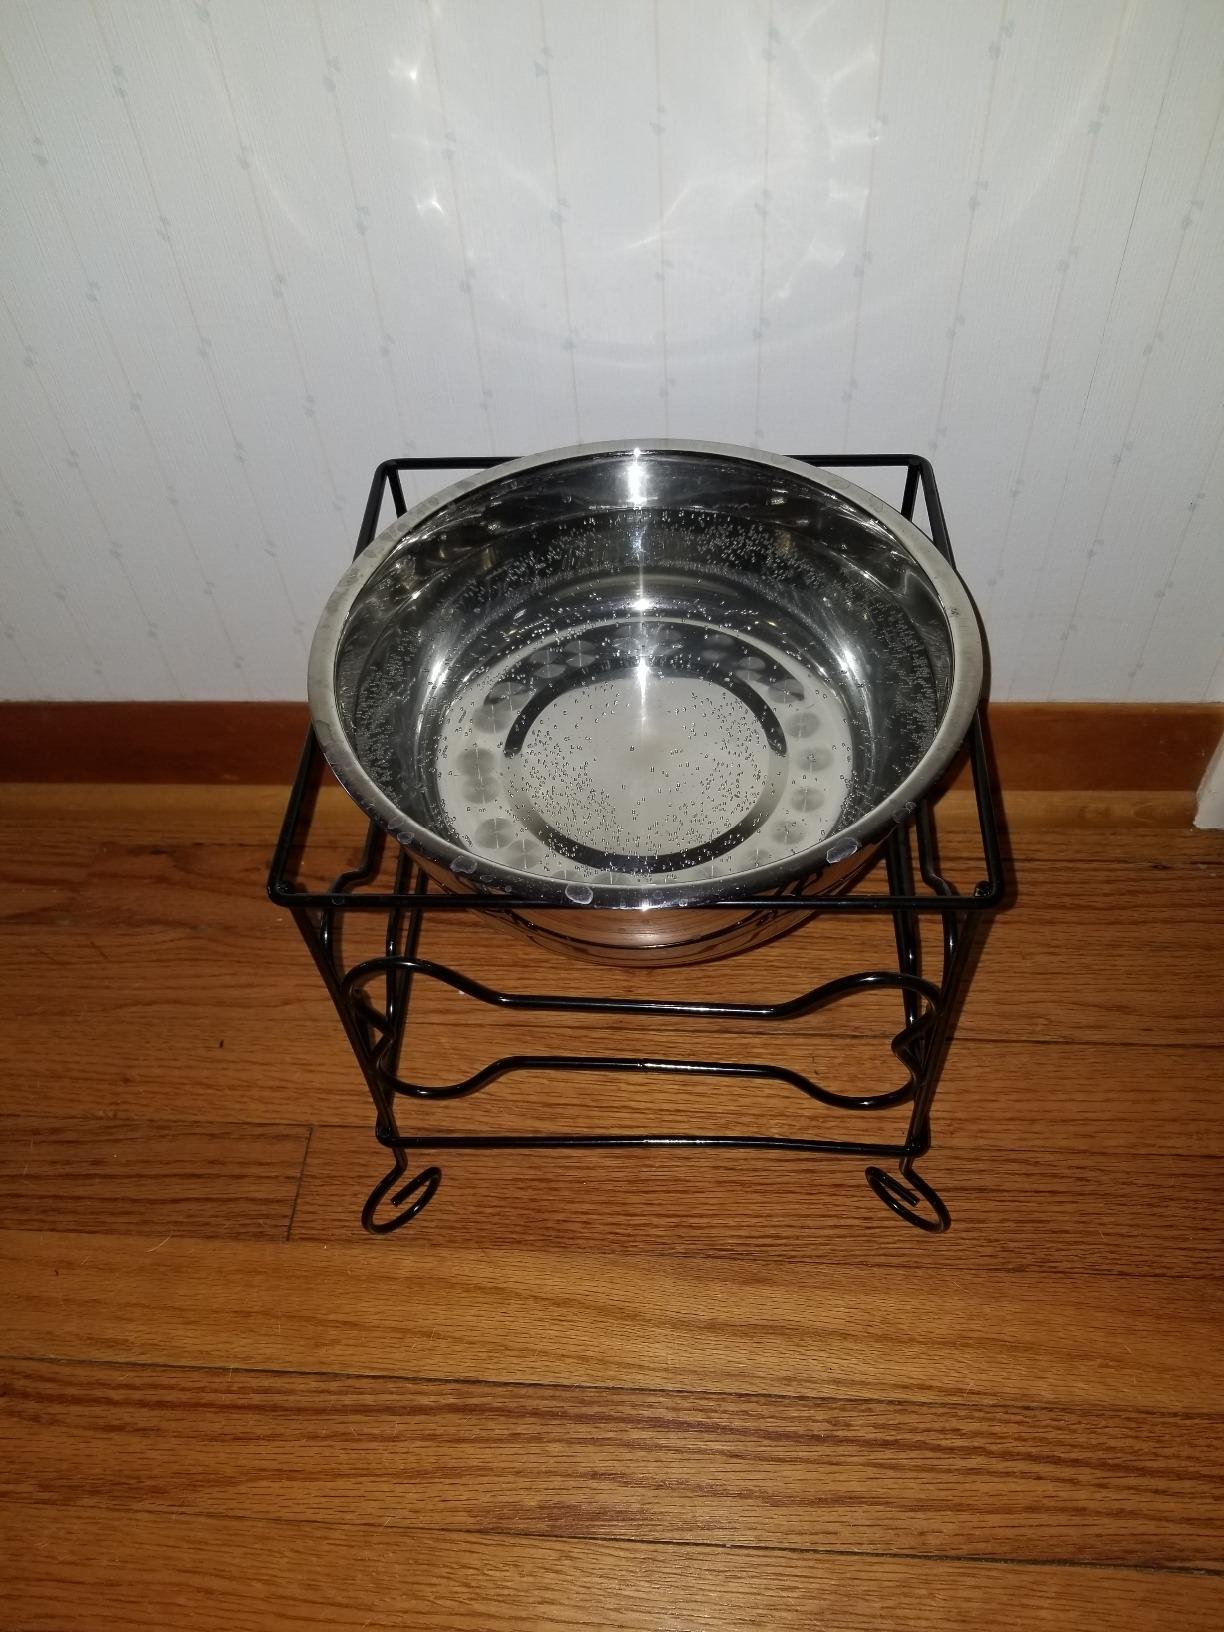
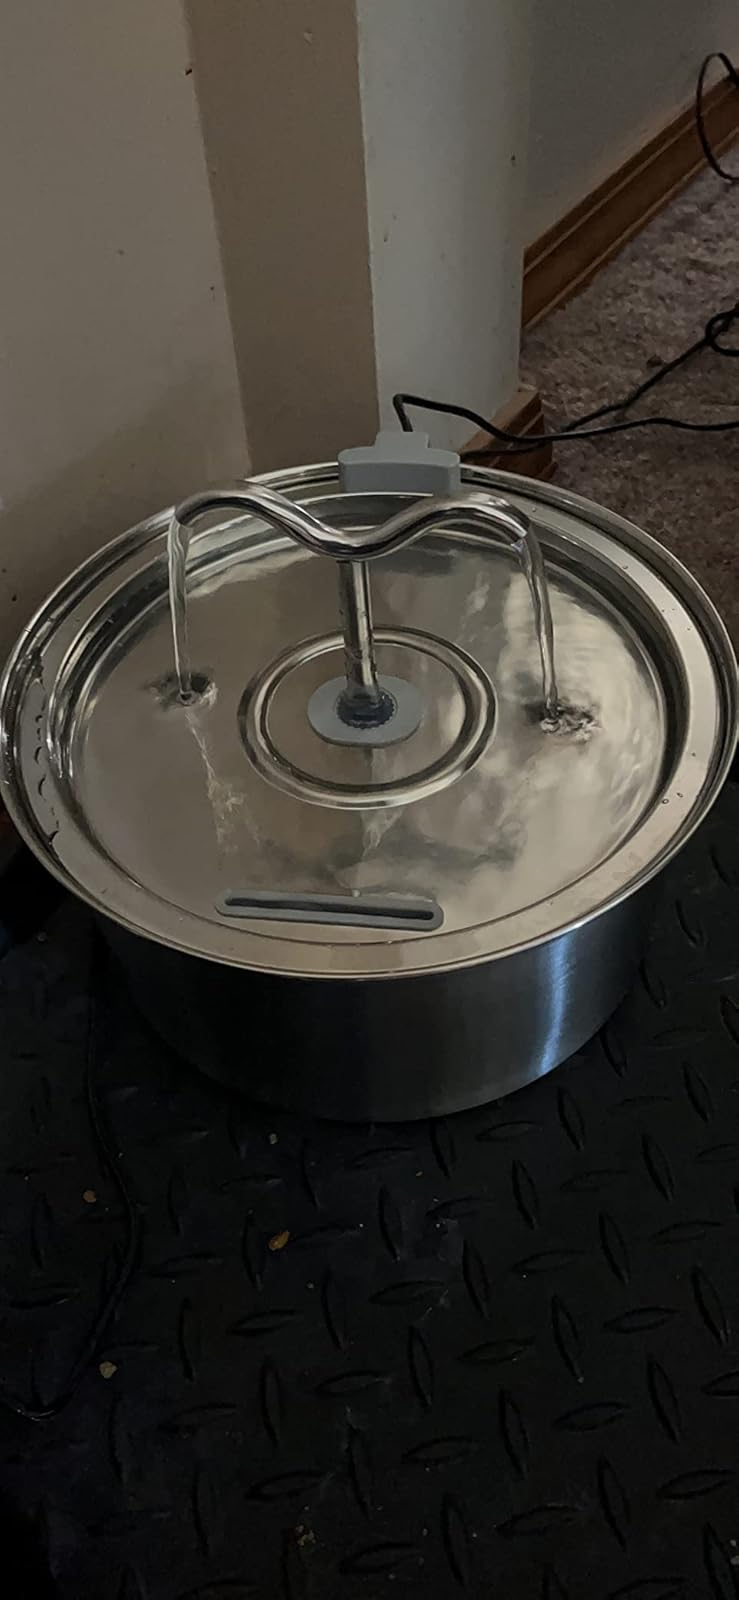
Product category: items_bowl
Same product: no